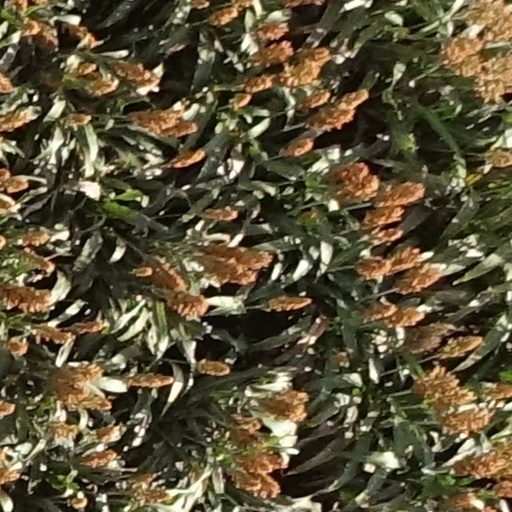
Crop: sorghum